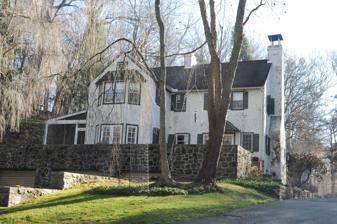
Building: Lower Louviers and Chicken Alley
Country: United States of America
Year built: 1811
Historic house in Delaware, United States United States historic place Lower Louviers and Chicken Alley U.S. National Register of Historic Places Lower Louviers Show map of Delaware Show map of the United States Location 1 Black Gates Rd., near Wilmington, Delaware Coordinates 39°47′06″N 75°34′26″W / 39.78513°N 75.57397°W / 39.78513; -75.57397 Area 51 acres (21 ha) Built 1811 ( 1811 ) Architectural style Federal NRHP reference No. 72000293 Added to NRHP February 1, 1972 Lower Louviers and Chicken Alley , also known as Louviers and Duck Street, is a historic home located near Wilmington in New Castle County, Delaware . It was added to the National Register of Historic Places in 1972. History The house was built in 1811 and is a two-story to three-story, five-bay, stuccoed stone dwelling. The three center bays project slightly from the main body of the home. In 1935, a kitchen wing was added to the other end of the residence, plus a gated wall and garage. The home was owned by members of the prominent Du Pont family . At the back of the house is "Chicken Alley", an excellent example of a 19th-century workers' row house . Chicken Alley See also Louviers (Wilmington, Delaware) References